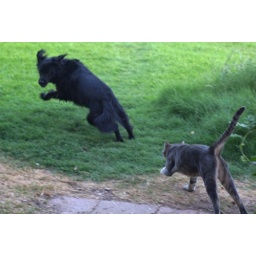
Honestly, my dog (Jazzy) and cat (Dusty) are playing in summer 2005.